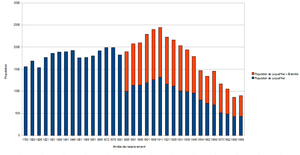
Évolution de la population de Loqueffret et de Loqueffret + Brennilis depuis 1973 afin de permettre la comparaison avec la période précédant la séparation des deux communes (1884). Source
Brennilis [bʁεnilis] est une commune du département du Finistère, dans la région Bretagne, en France. Elle est connue pour son ancienne centrale nucléaire.
Loqueffret, en breton Lokeored, est une commune du centre du Finistère, en région Bretagne, dans l'ouest de la France. Situé au sud des monts d'Arrée, dans la partie orientale du Parc naturel régional d'Armorique, c'est un petit village rural, ancienne patrie des Pilhaouers.